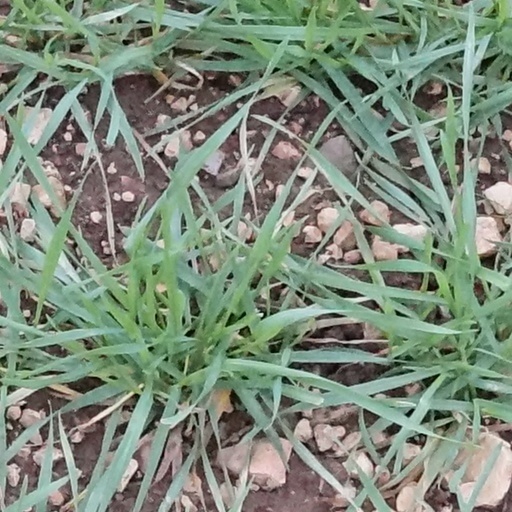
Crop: wheat